Lady & Peebles

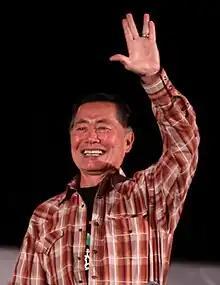
The episode marked the return of George Takei as Ricardio.

"Lady & Peebles" was storyboarded by Rebecca Sugar and Cole Sanchez, from a story by Patrick McHale, Kent Osborne, and Pendleton Ward. It was directed by Larry Leichliter with Adam Muto serving as creative director and Nick Jennings serving as art director. Sugar, the eventual creator of the Cartoon Network series "Steven Universe", began working on said program's pilot episode while she was storyboarding this episode.